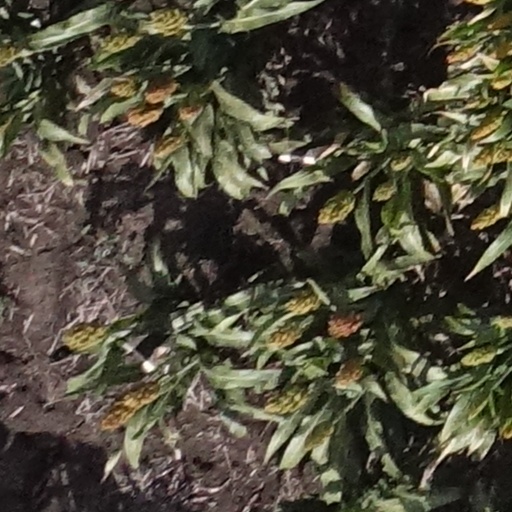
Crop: sorghum